Brad Green (footballer)

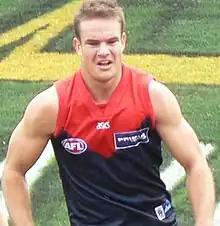
Brad Green playing for Melbourne during the 2007 AFL season

Brad Green (born 13 March 1981) is a former Australian rules football player and current executive. He played for 13 seasons with the Melbourne Football Club in the Australian Football League (AFL). Drafted with the 19th selection in the 1999 AFL Draft, Green played in a losing Grand Final in his first season. In 2010 he won the club's best and fairest award and was the club's leading goalkicker, with many commentators stating he was unlucky to miss out on All-Australian selection. Green was named Melbourne's captain for the next season, but the appointment was short-lived as he held the position for only one year. He also represented the Australian International rules football team in 2004, 2010 and 2011, captaining the side in 2011.